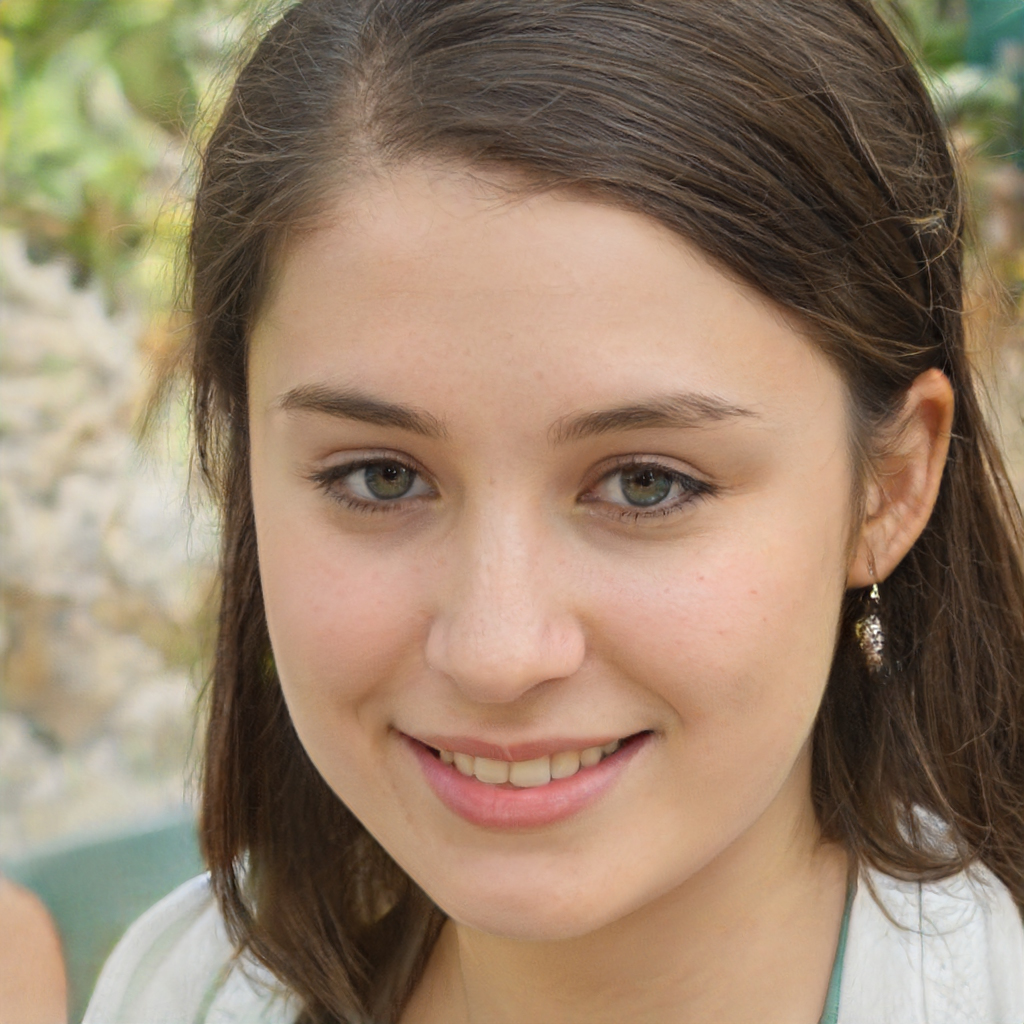
Gender: Female